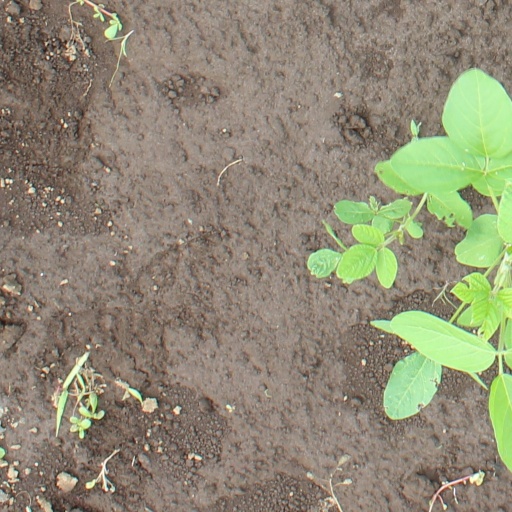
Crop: soybean